New towns in the United Kingdom

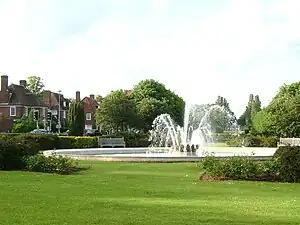
Park and fountain in Welwyn Garden City, one of the two Garden Cities that were later designated as new towns

The concept of the "garden city" was first envisaged by Ebenezer Howard in his 1898 book "To-morrow: A Peaceful Path to Real Reform", as an alternative to the pollution and overcrowding in Britain's growing urban areas. Taking inspiration from the model villages of Port Sunlight and Bournville, he saw garden cities as the "joyous union" of town and country, providing a much better quality of life for those who lived there.